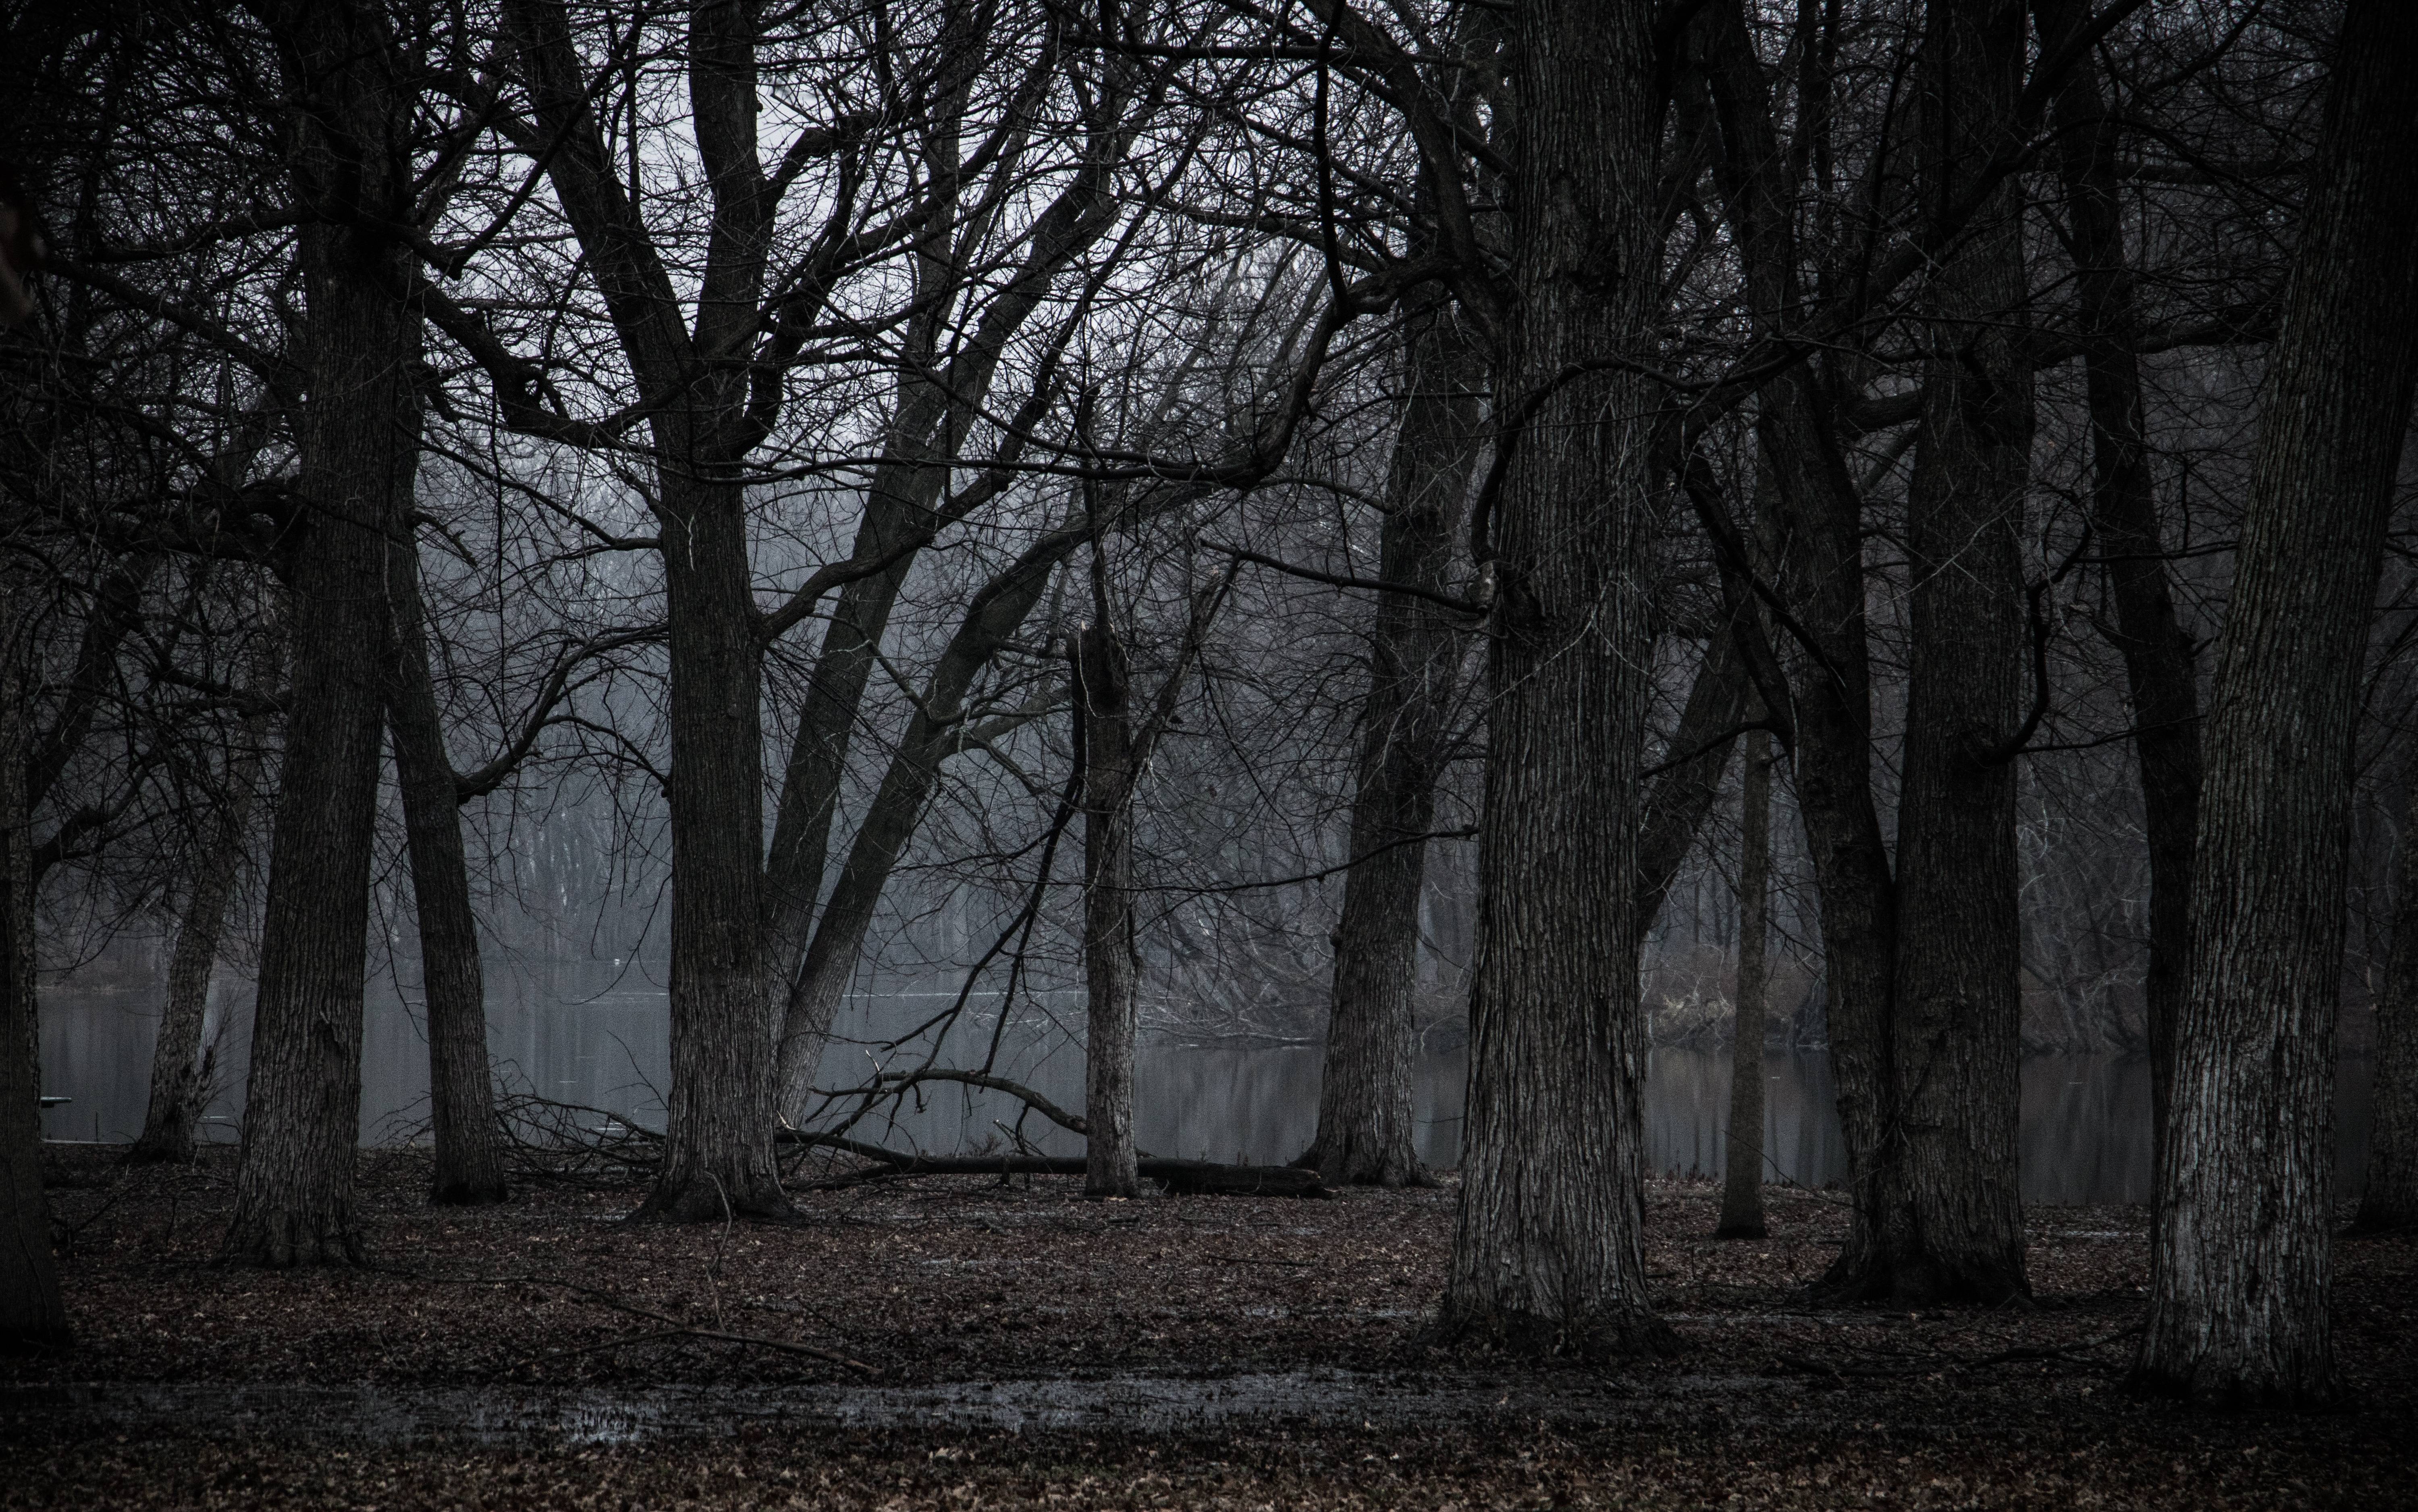
tree, nature, forest, branch, winter, light, black and white, plant, mist, sunlight, morning, leaf, autumn, darkness, monochrome, season, woodland, habitat, monochrome photography, natural environment, atmospheric phenomenon, woody plant